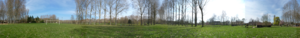
Vue panoramique de la prairie de Barjouville
Barjouville est une commune française située dans le département d'Eure-et-Loir de la région Centre-Val de Loire.